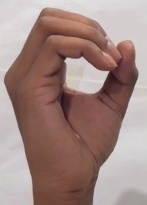
ASL sign: O